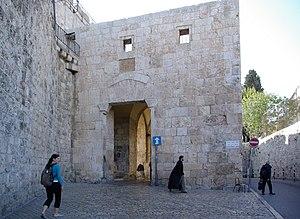
Vieille ville de Jerusalem, Porte de Sion (vue depuis l'intérieur des murailles)